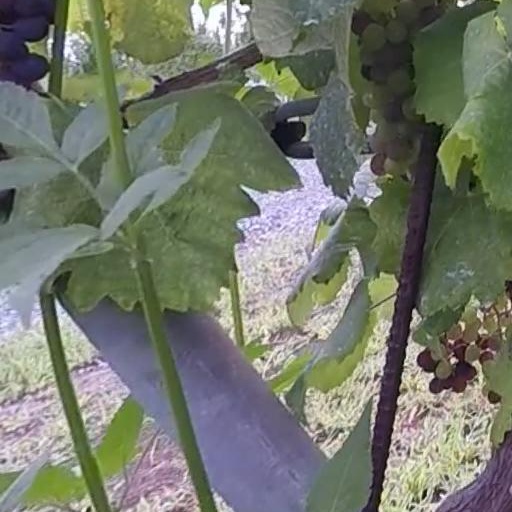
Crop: grape